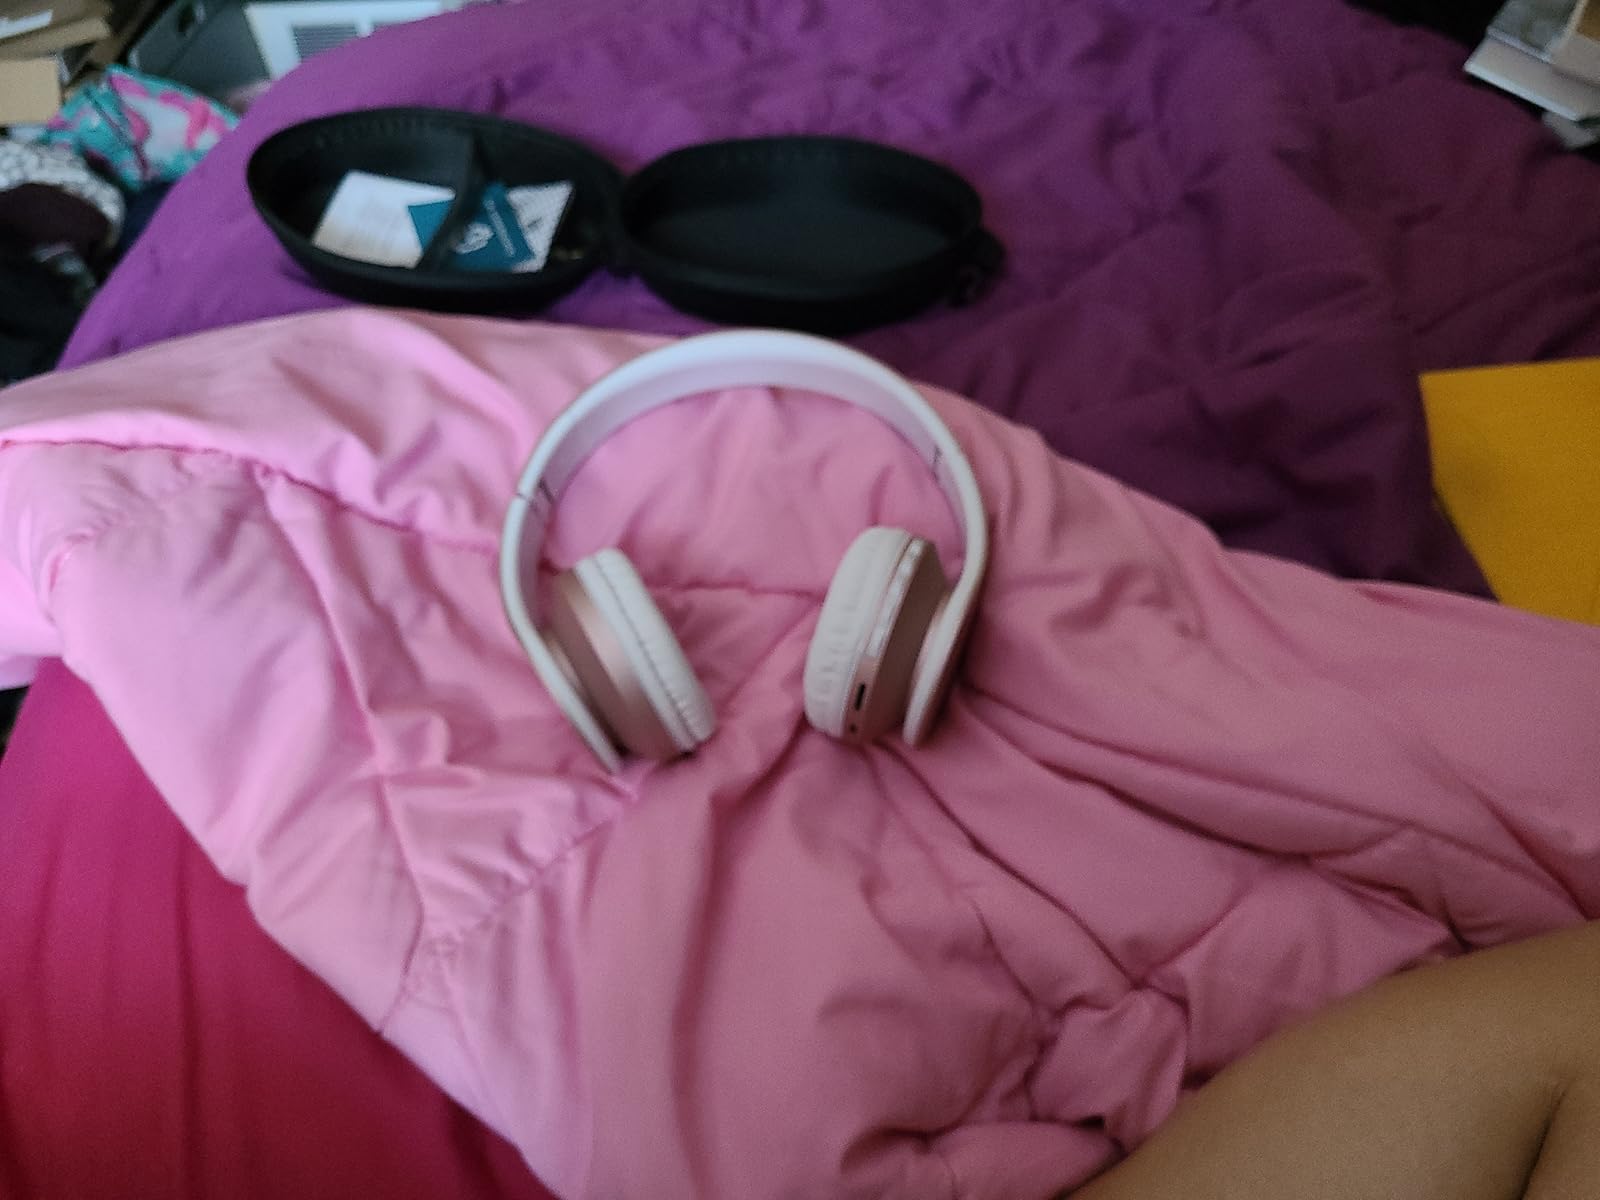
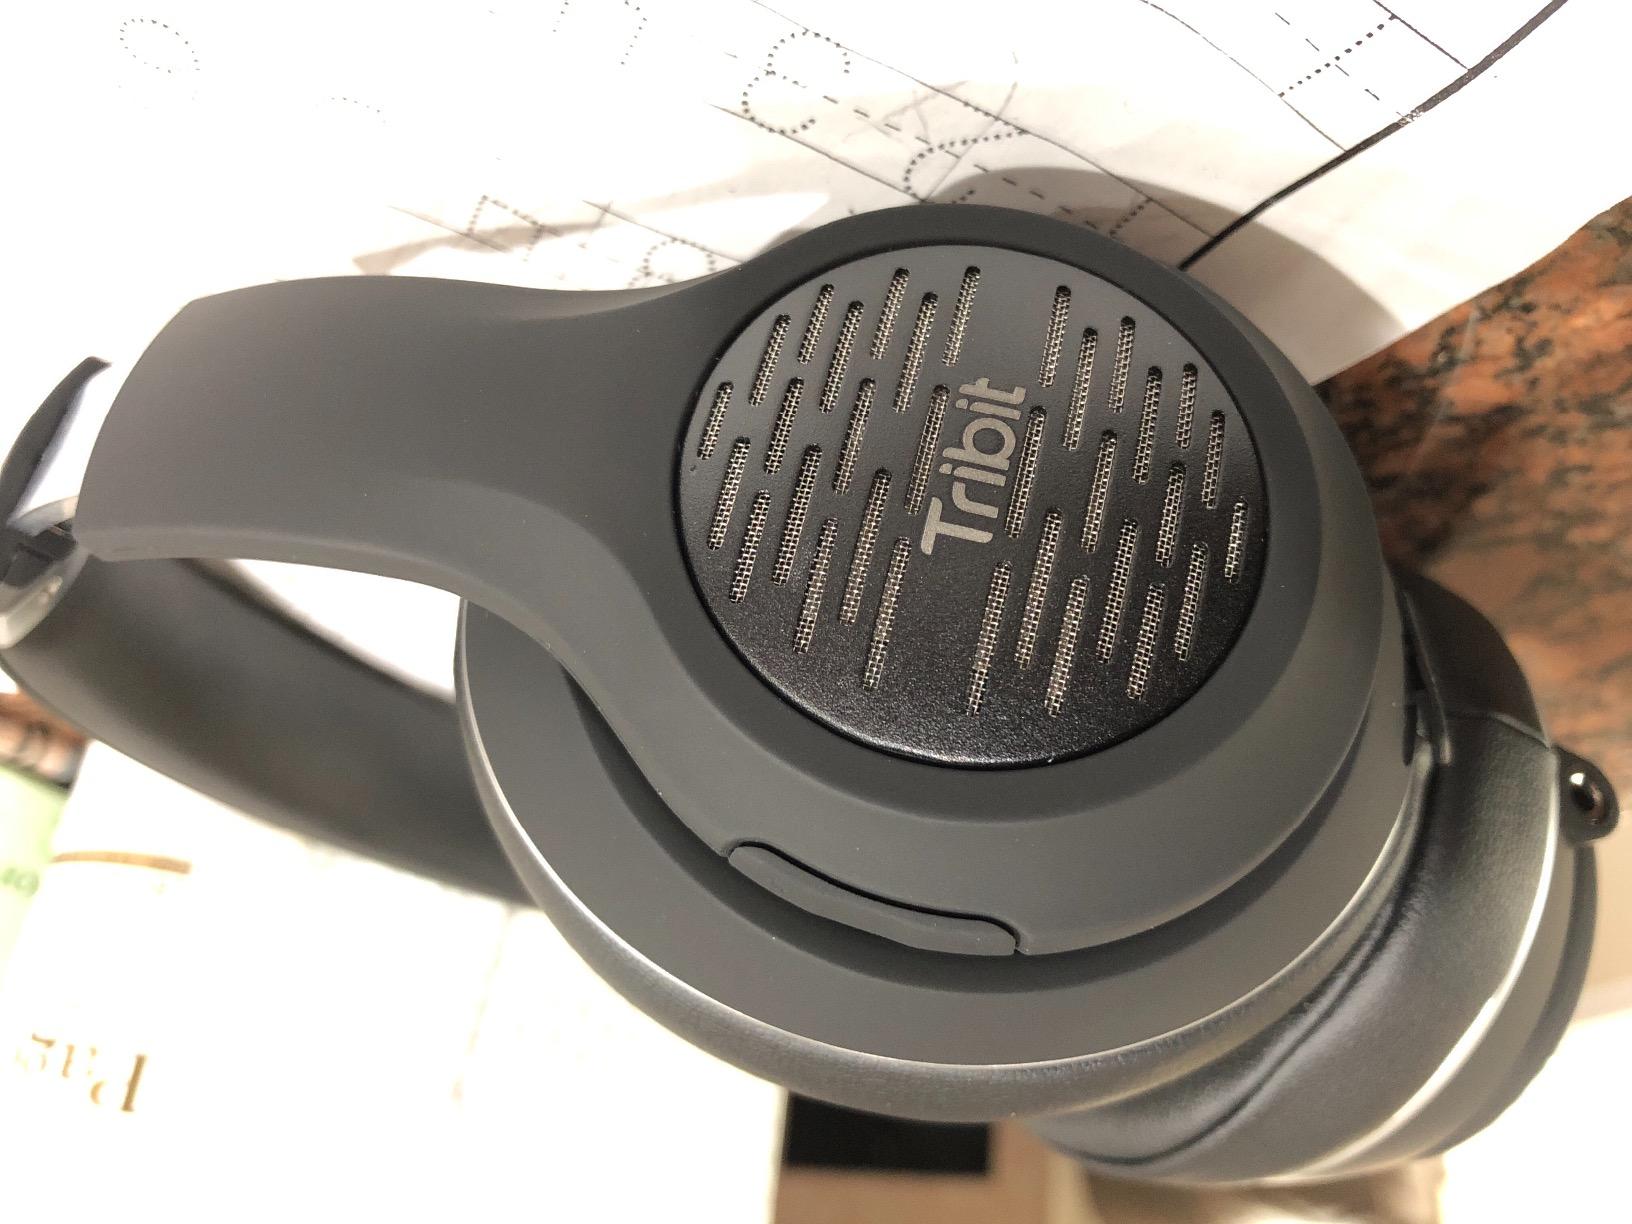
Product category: headphones
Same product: no